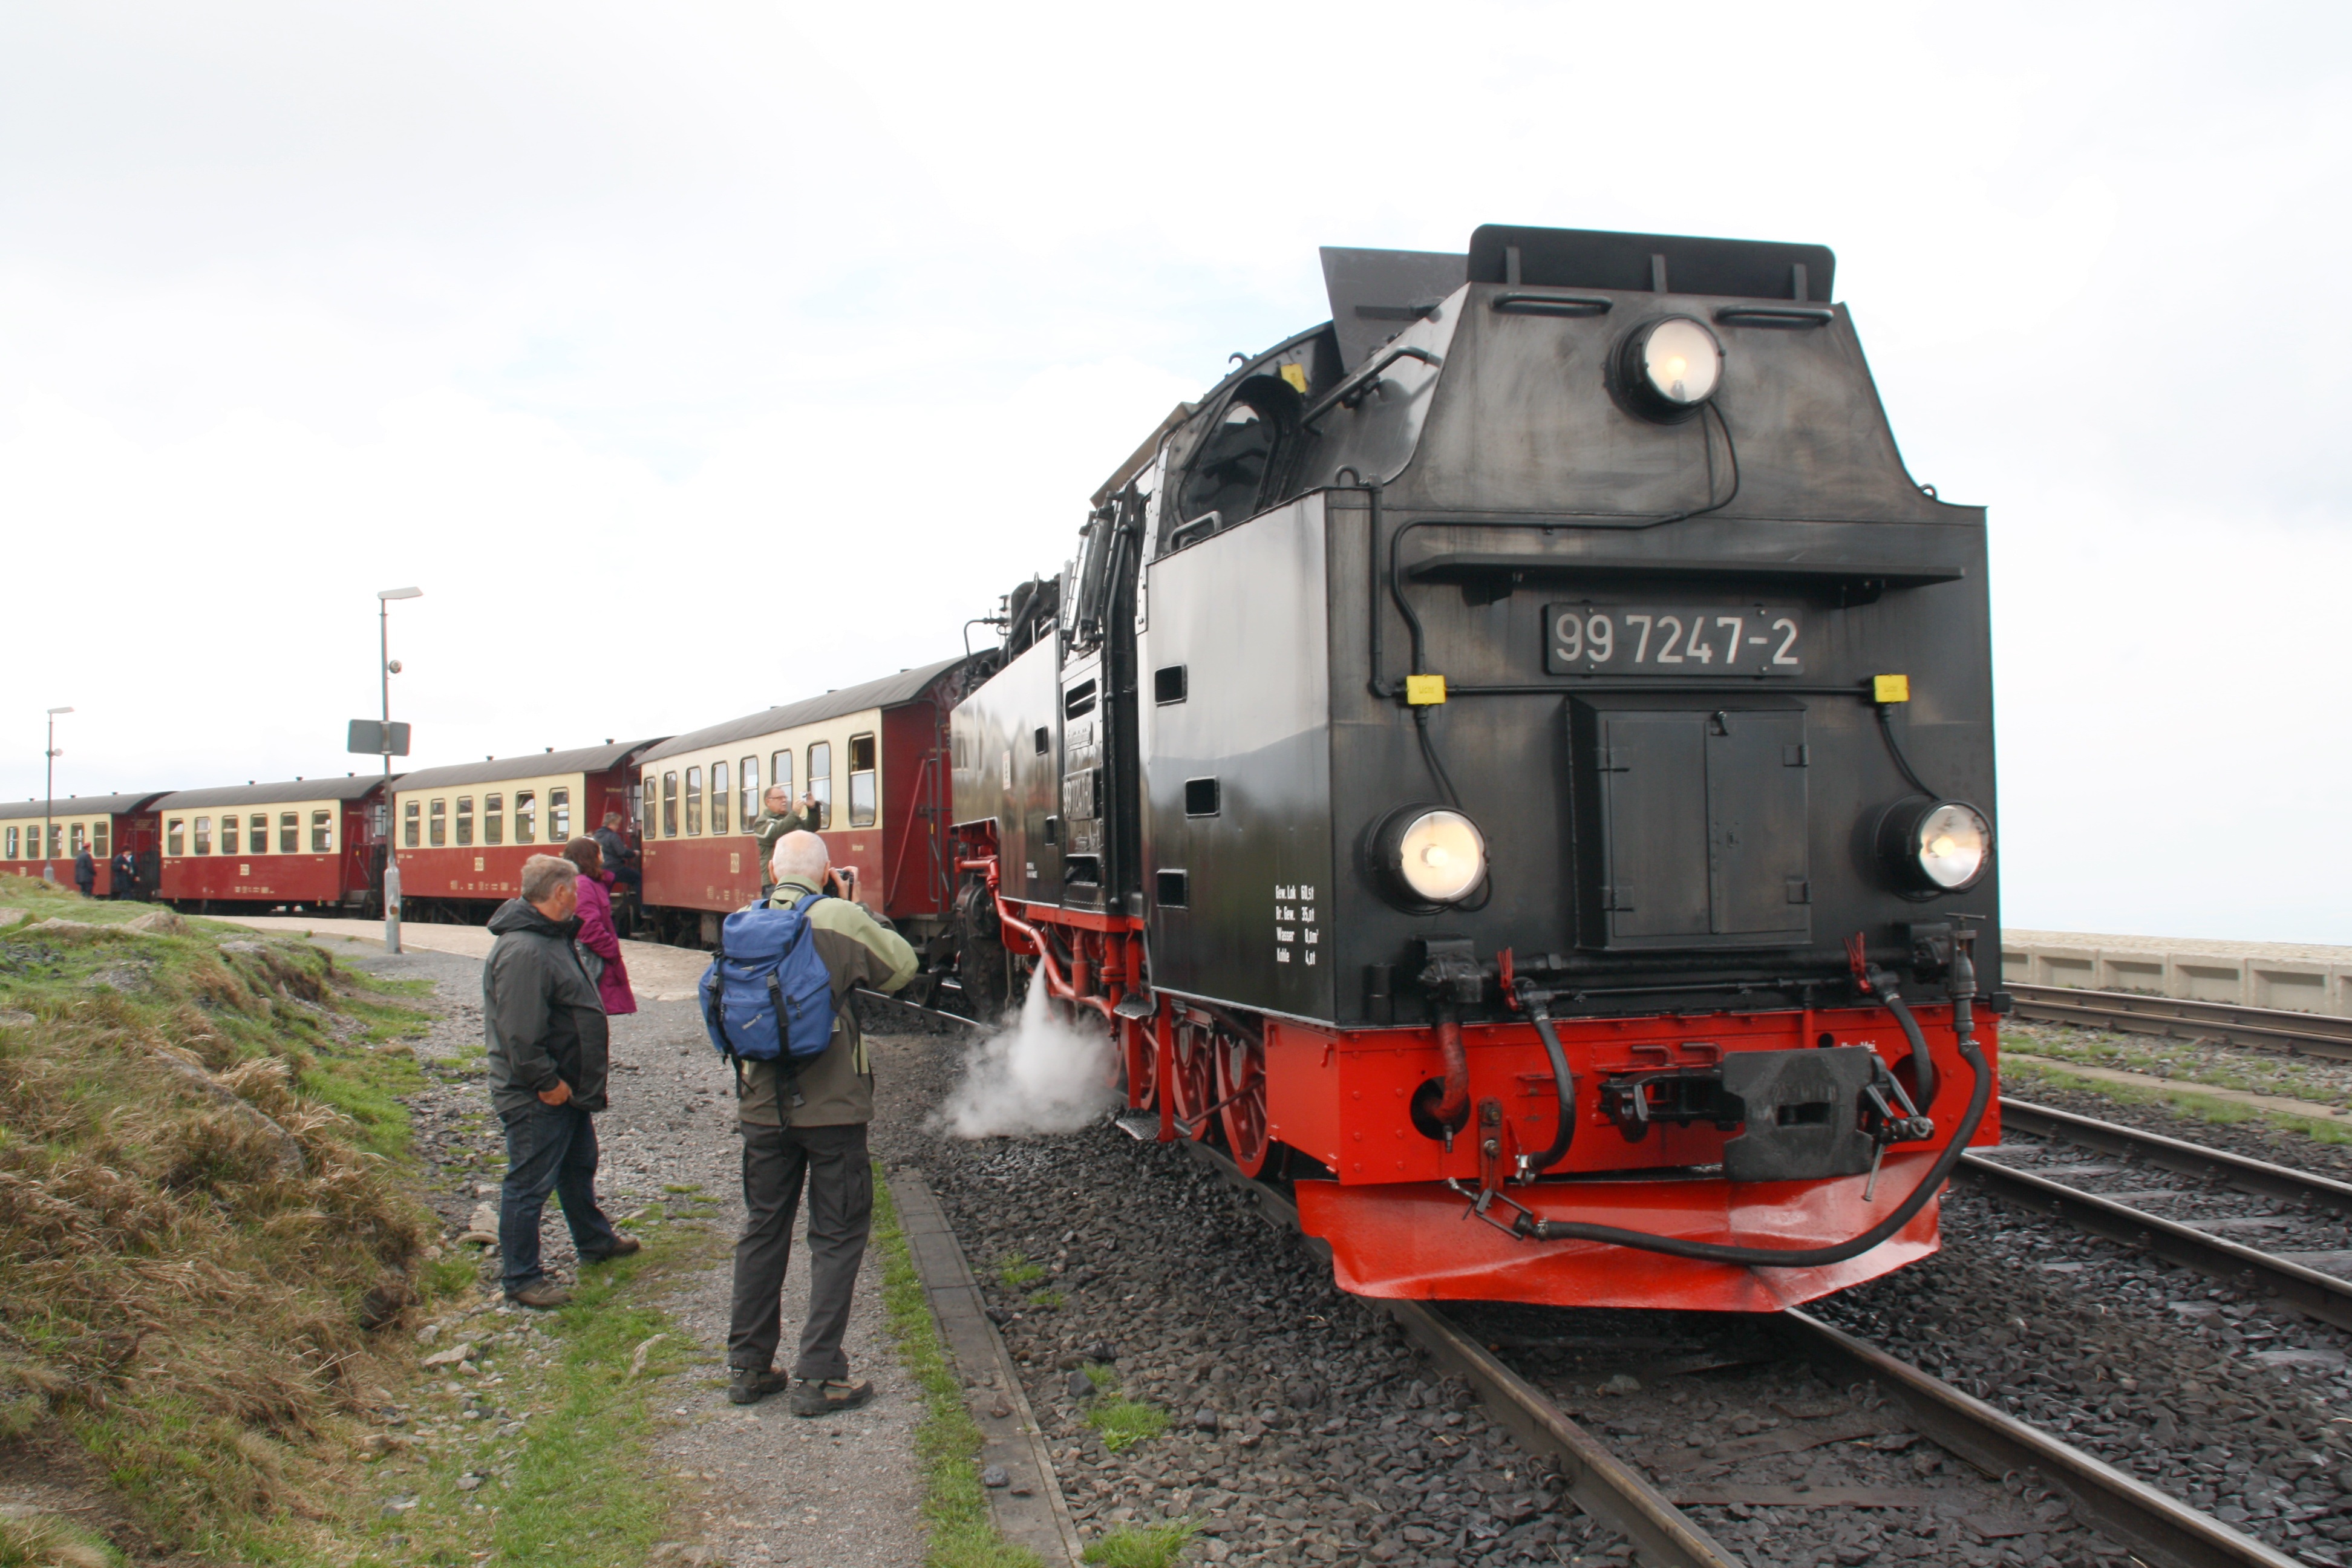
track, train, asphalt, transport, vehicle, locomotive, resin, rail transport, brocken railway, on the brocken, land vehicle, rolling stock, railroad car, passenger car